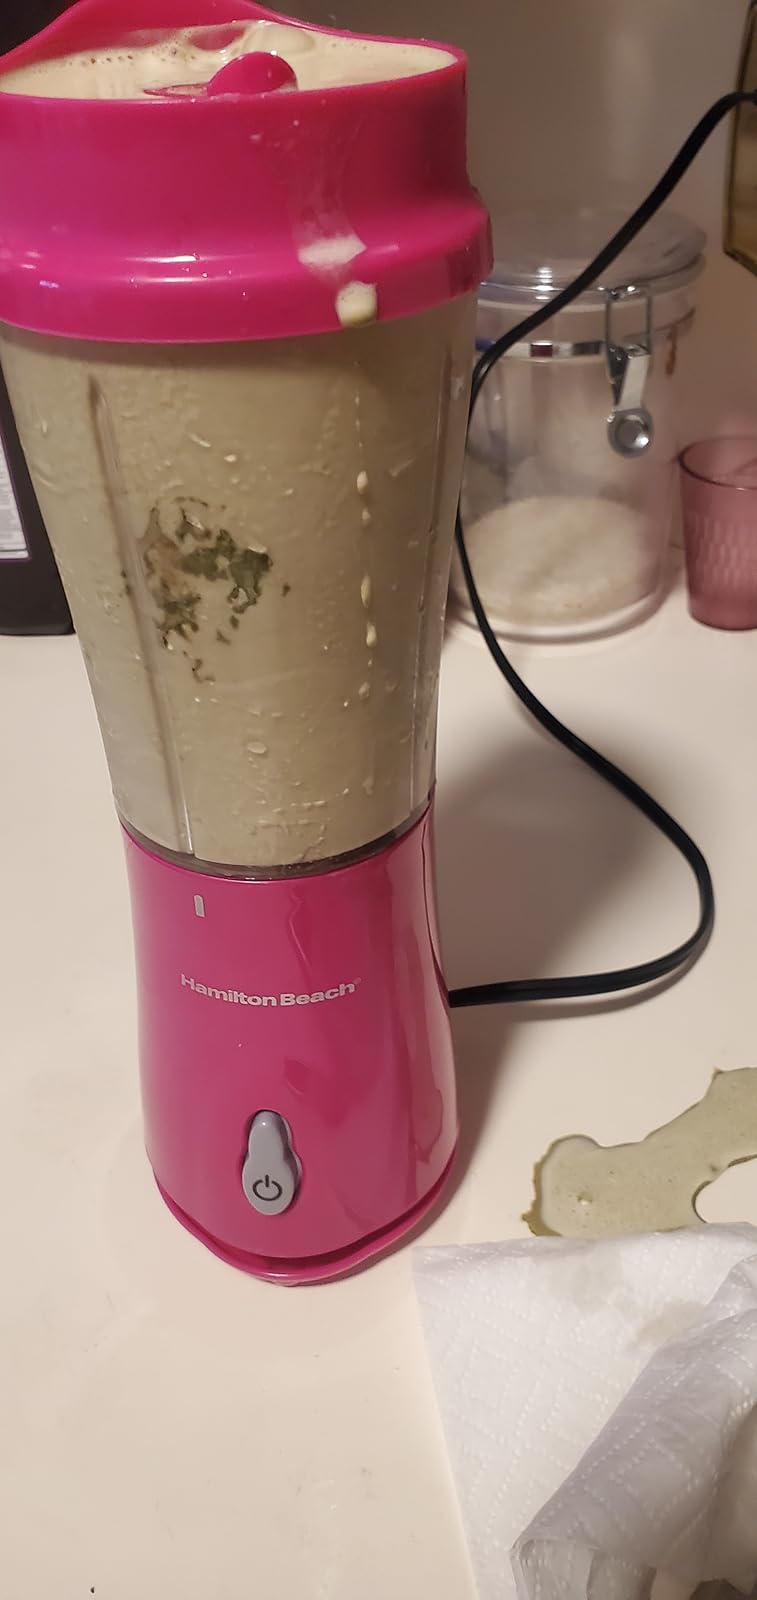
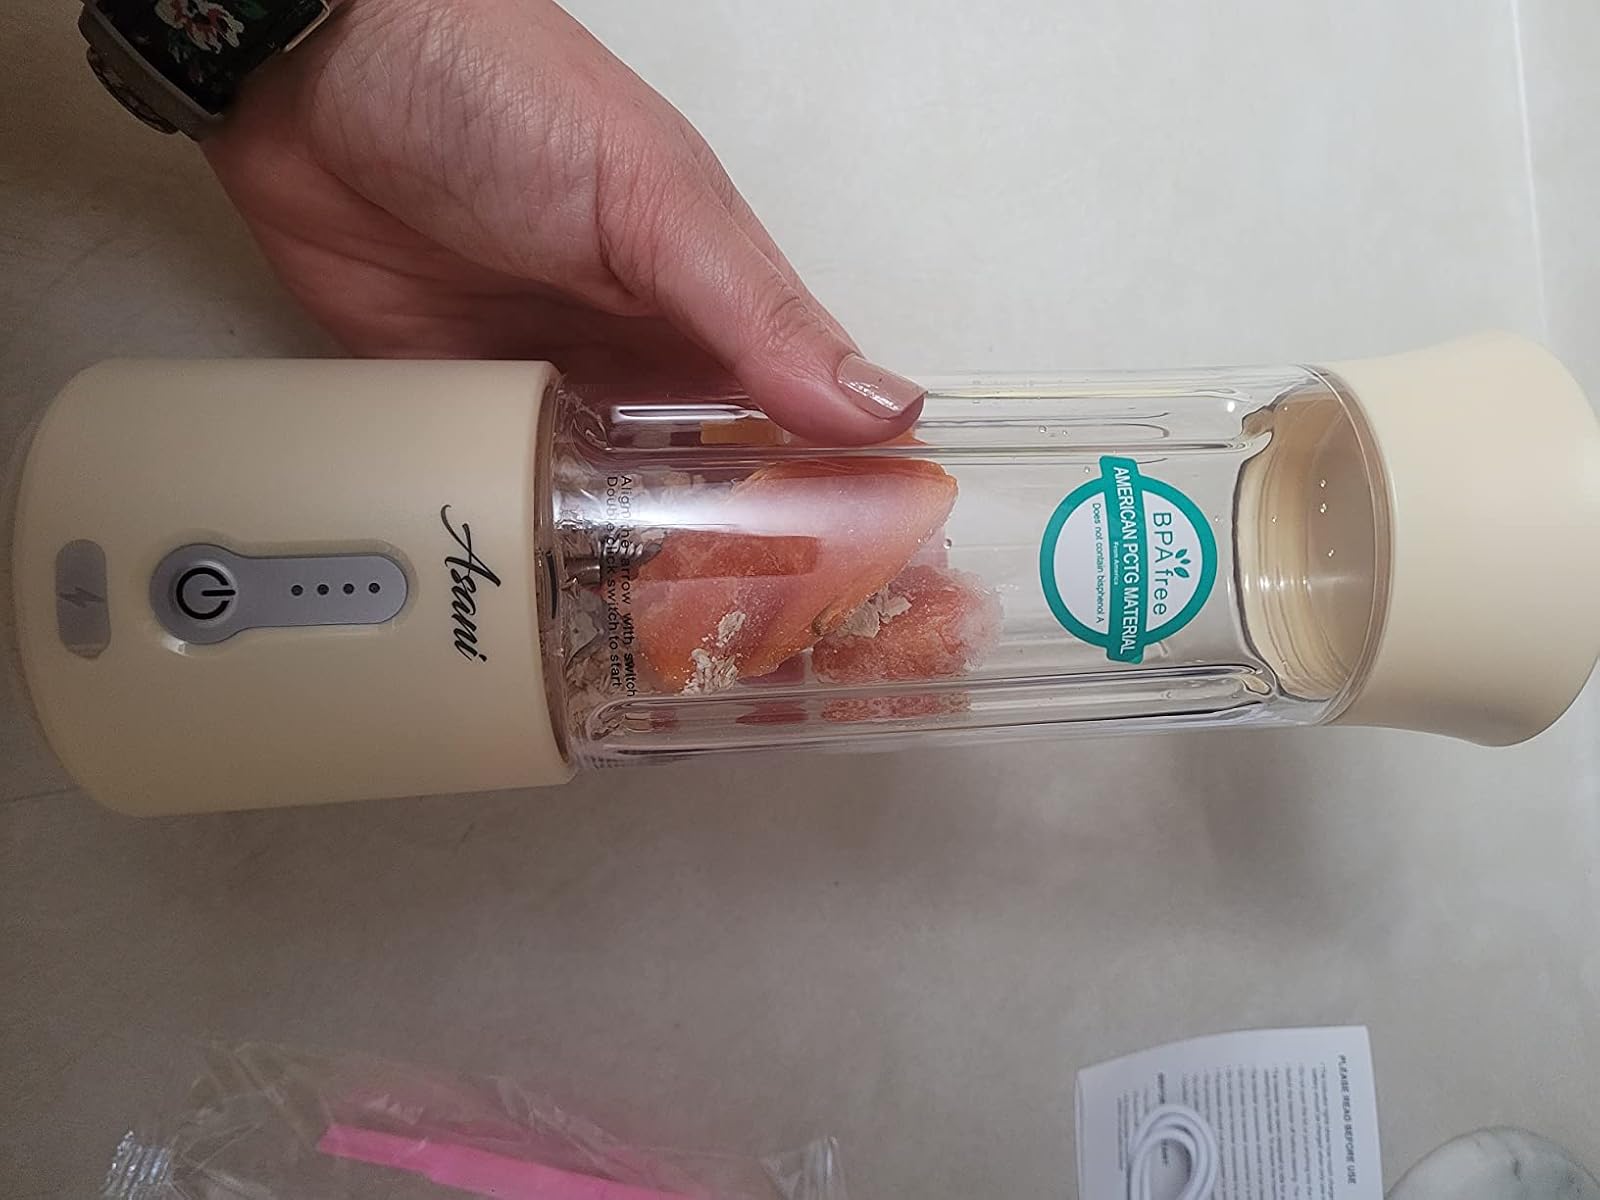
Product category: items_blender
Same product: no